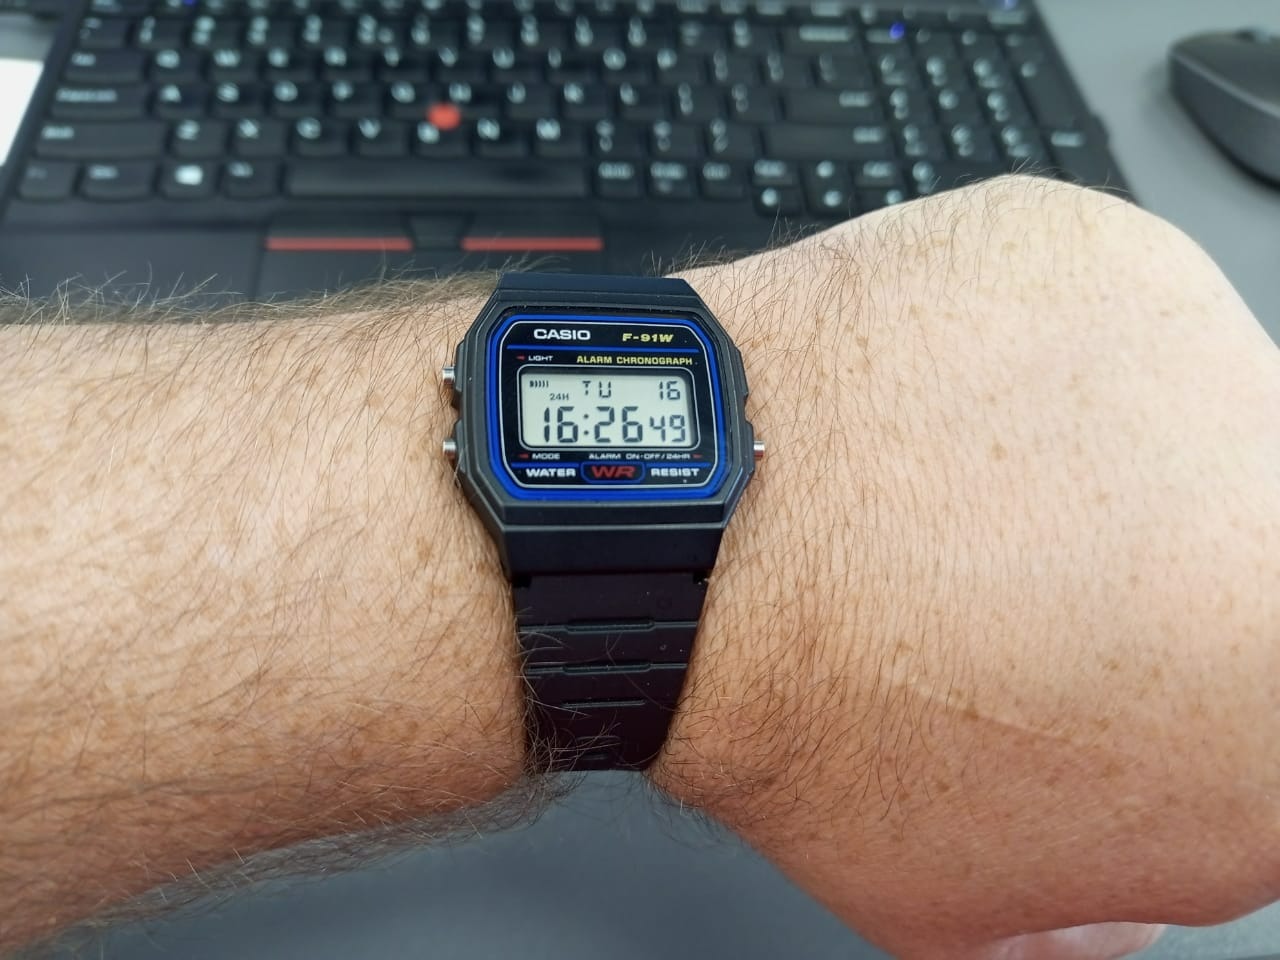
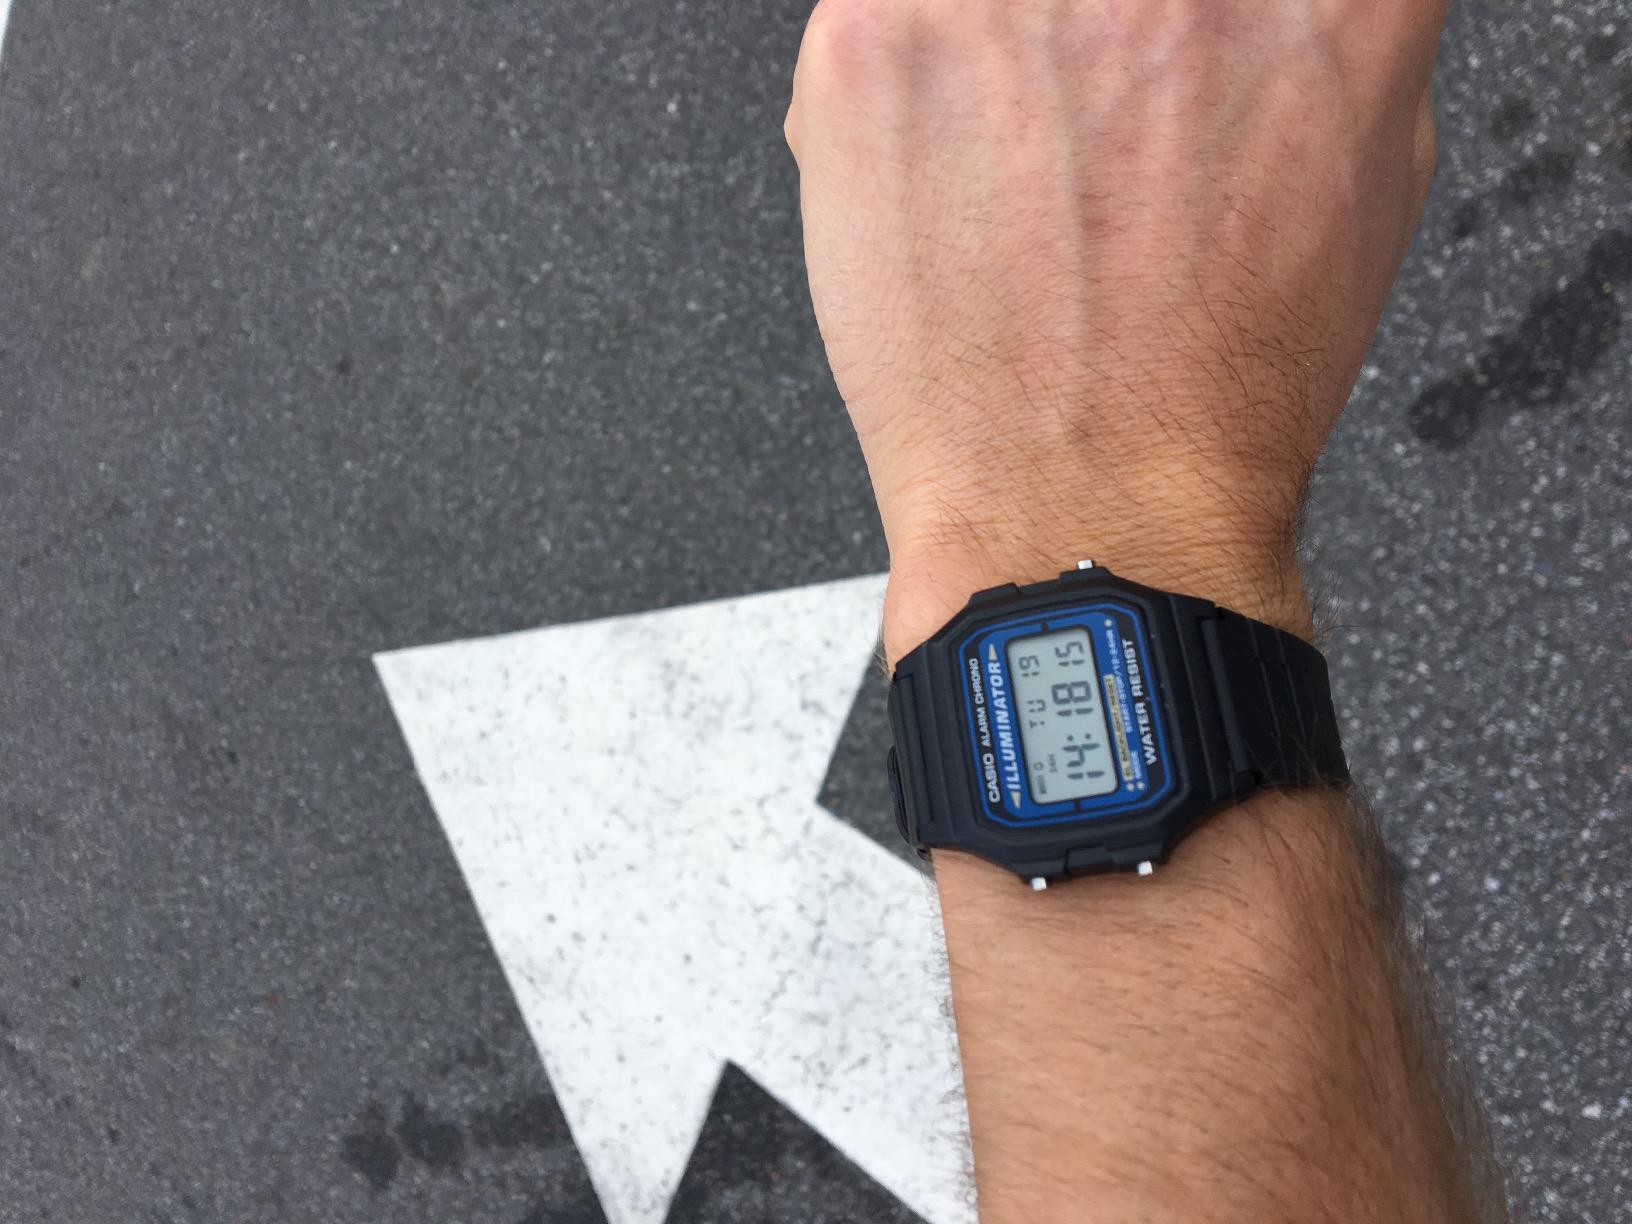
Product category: accessories_watch
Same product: no